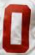
Number: 0